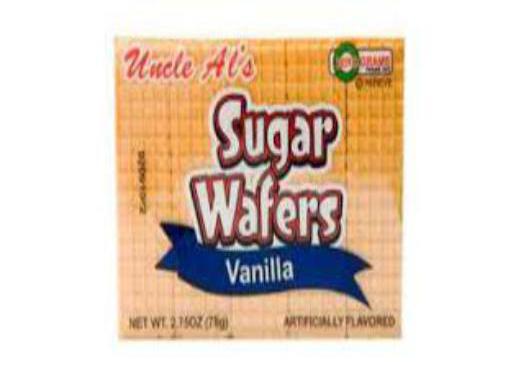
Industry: Food